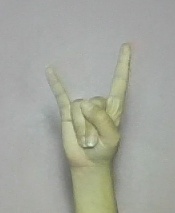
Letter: la